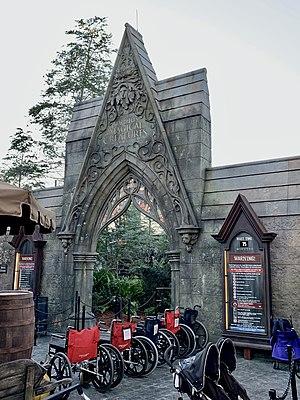
Wonderland Eurasia ouvert au public le 20 mars